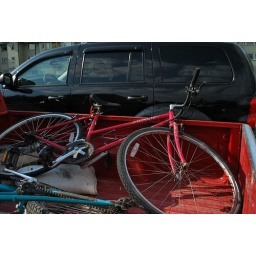
Bikes in our truck bed